Bedford County Public Schools

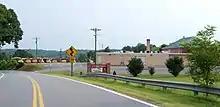
Huddleston Elementary School

The Bedford Area Educational Foundation raises funds and provides grants to improve education in Bedford and Bedford County.